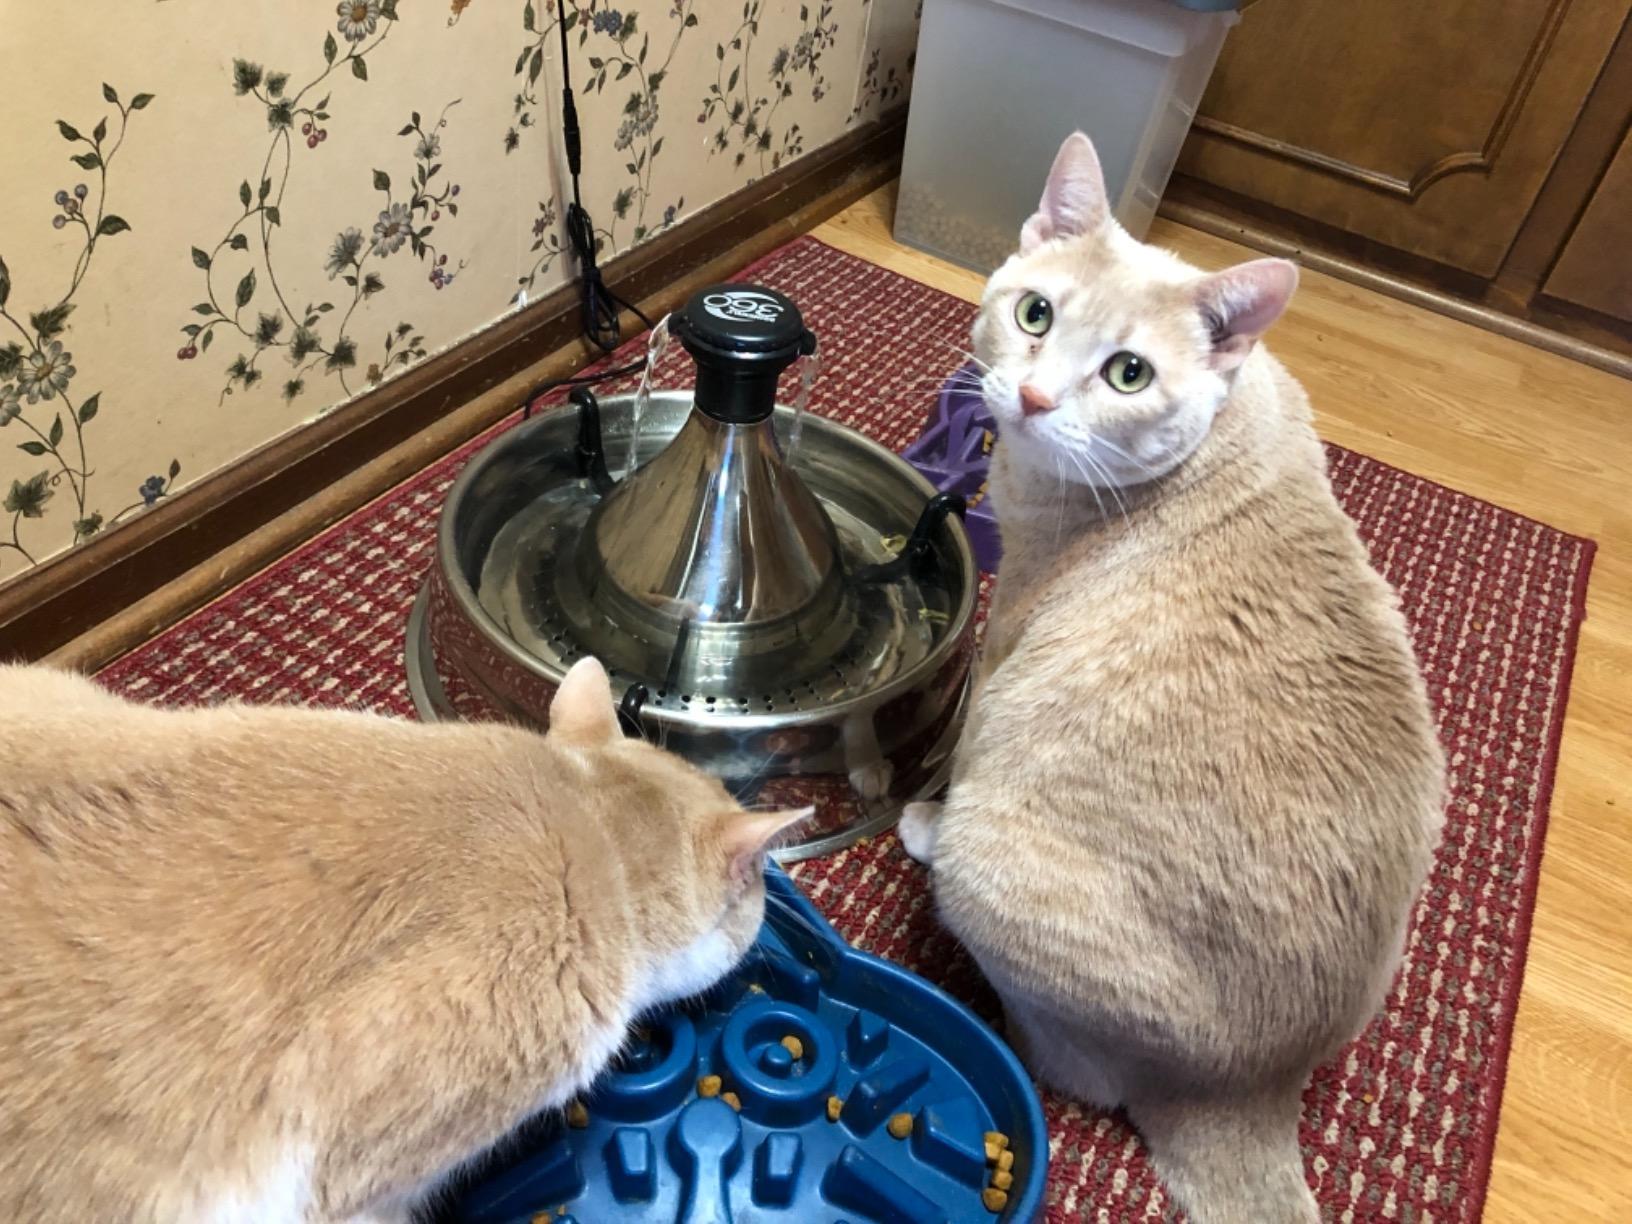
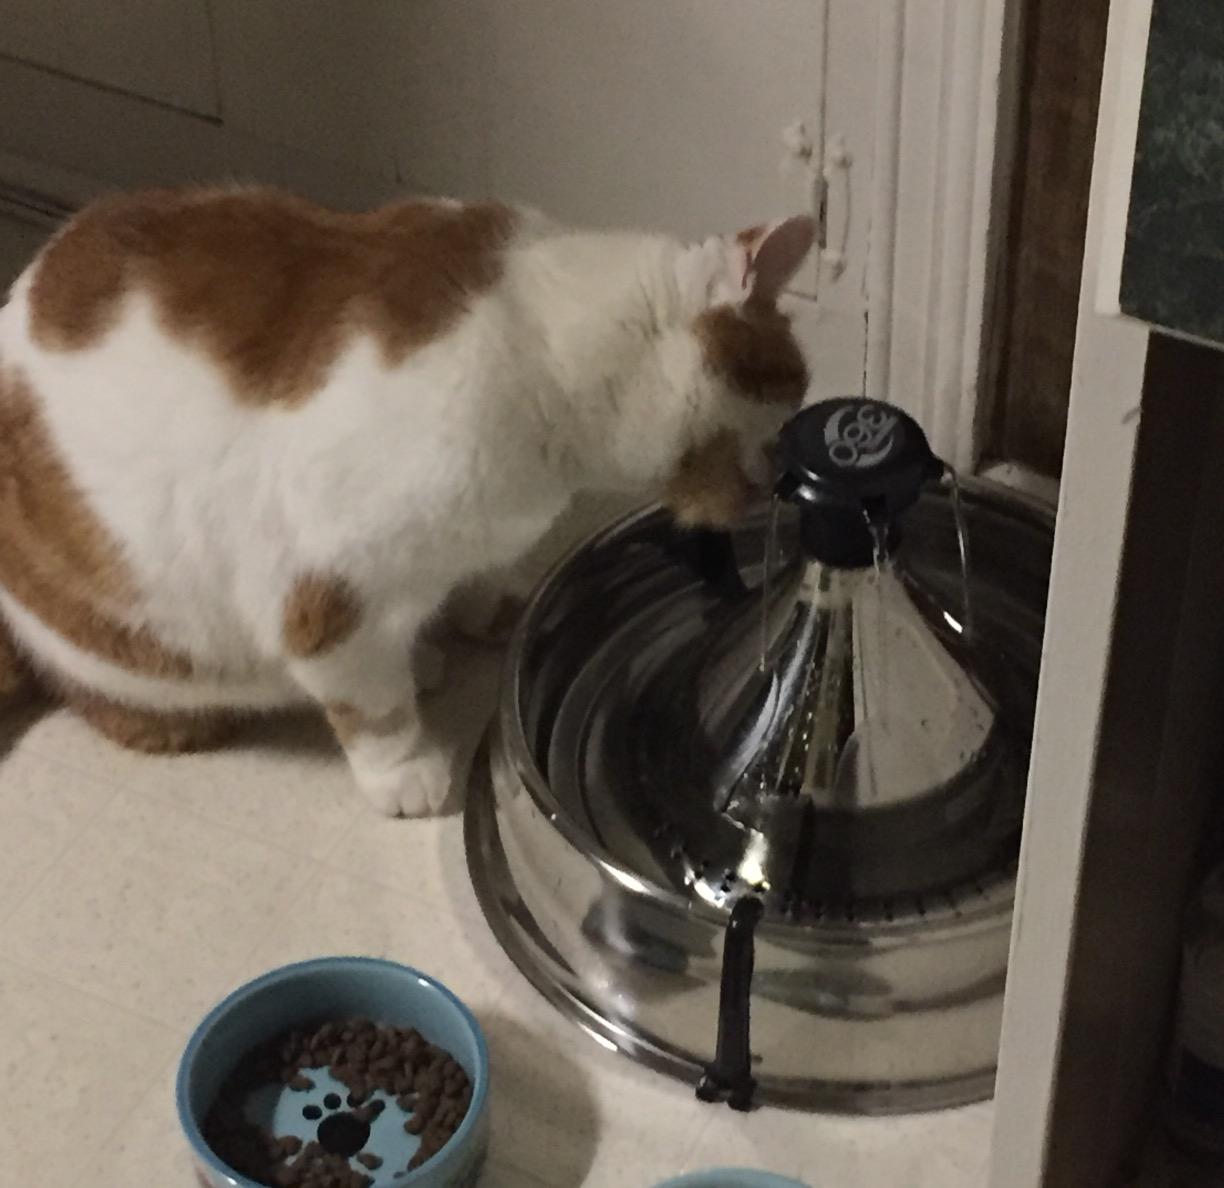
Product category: items_bowl
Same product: yes